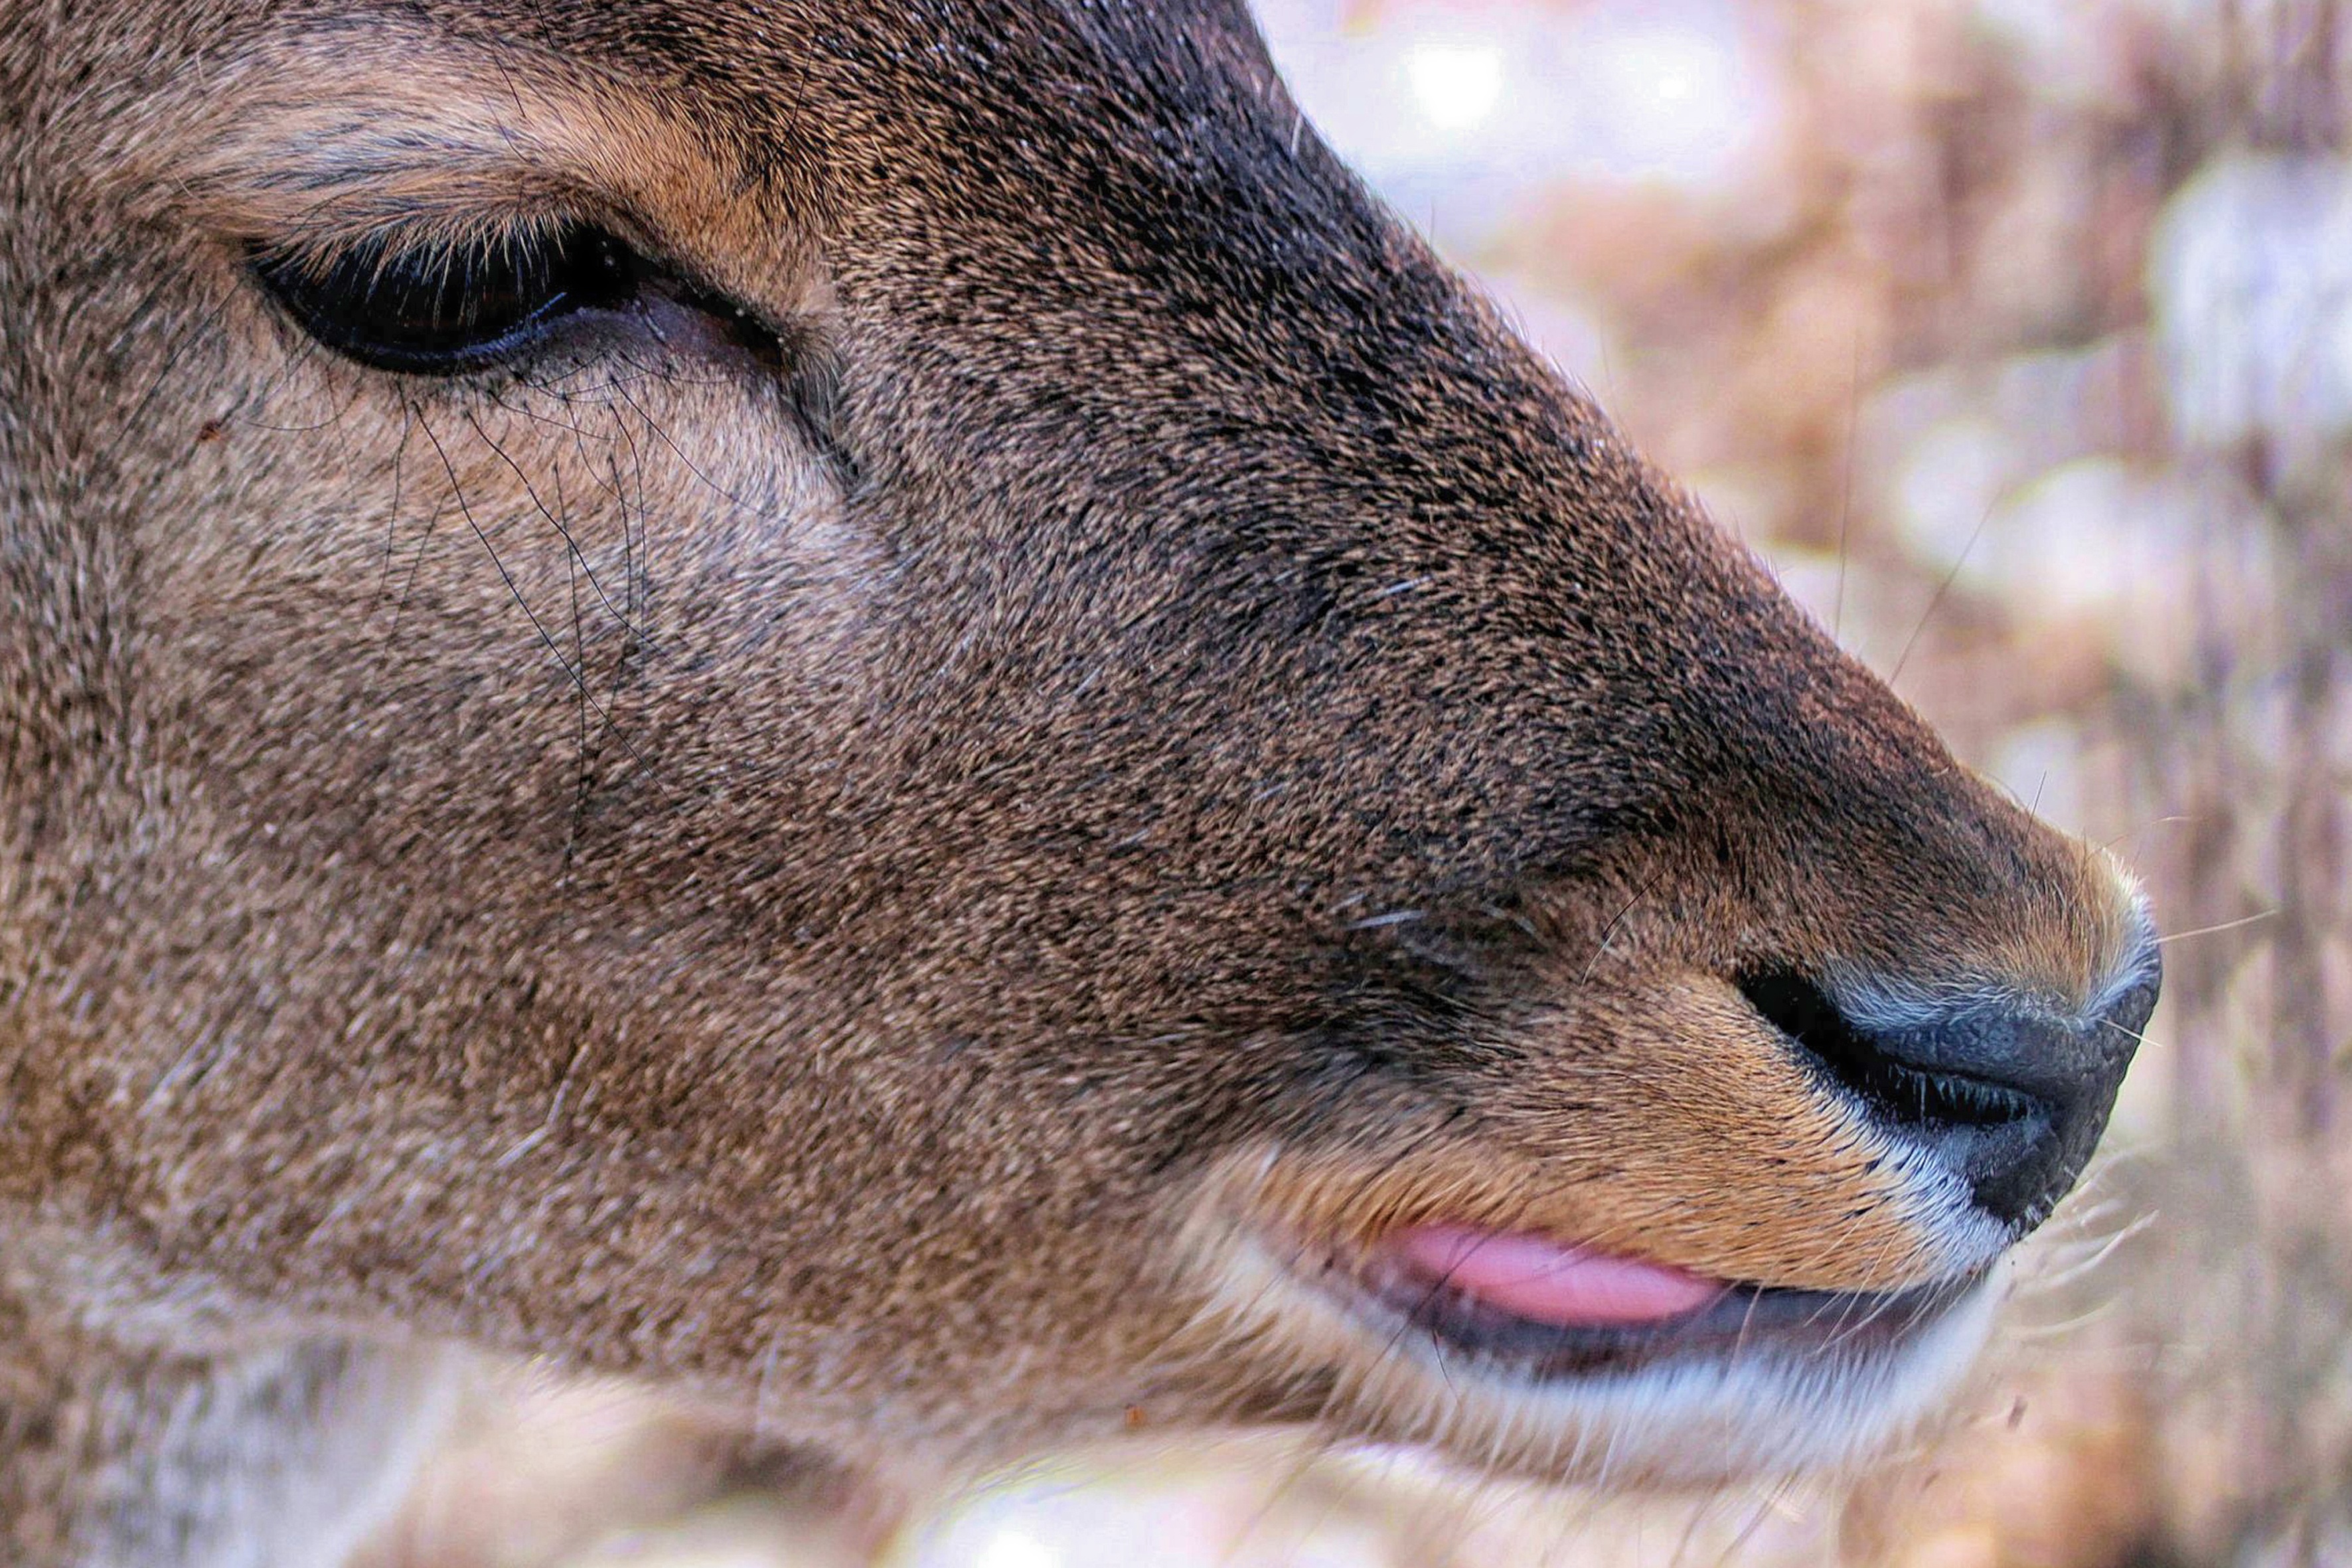
nature, wildlife, zoo, portrait, mammal, close, fauna, close up, nose, whiskers, snout, head, vertebrate, tongue, roe deer, fallow deer